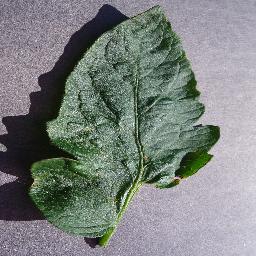
Label: Tomato___Target_Spot